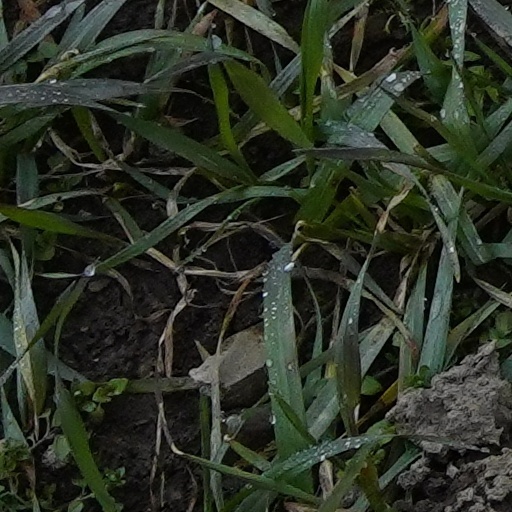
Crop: wheat